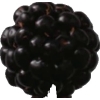
Label: blackberry